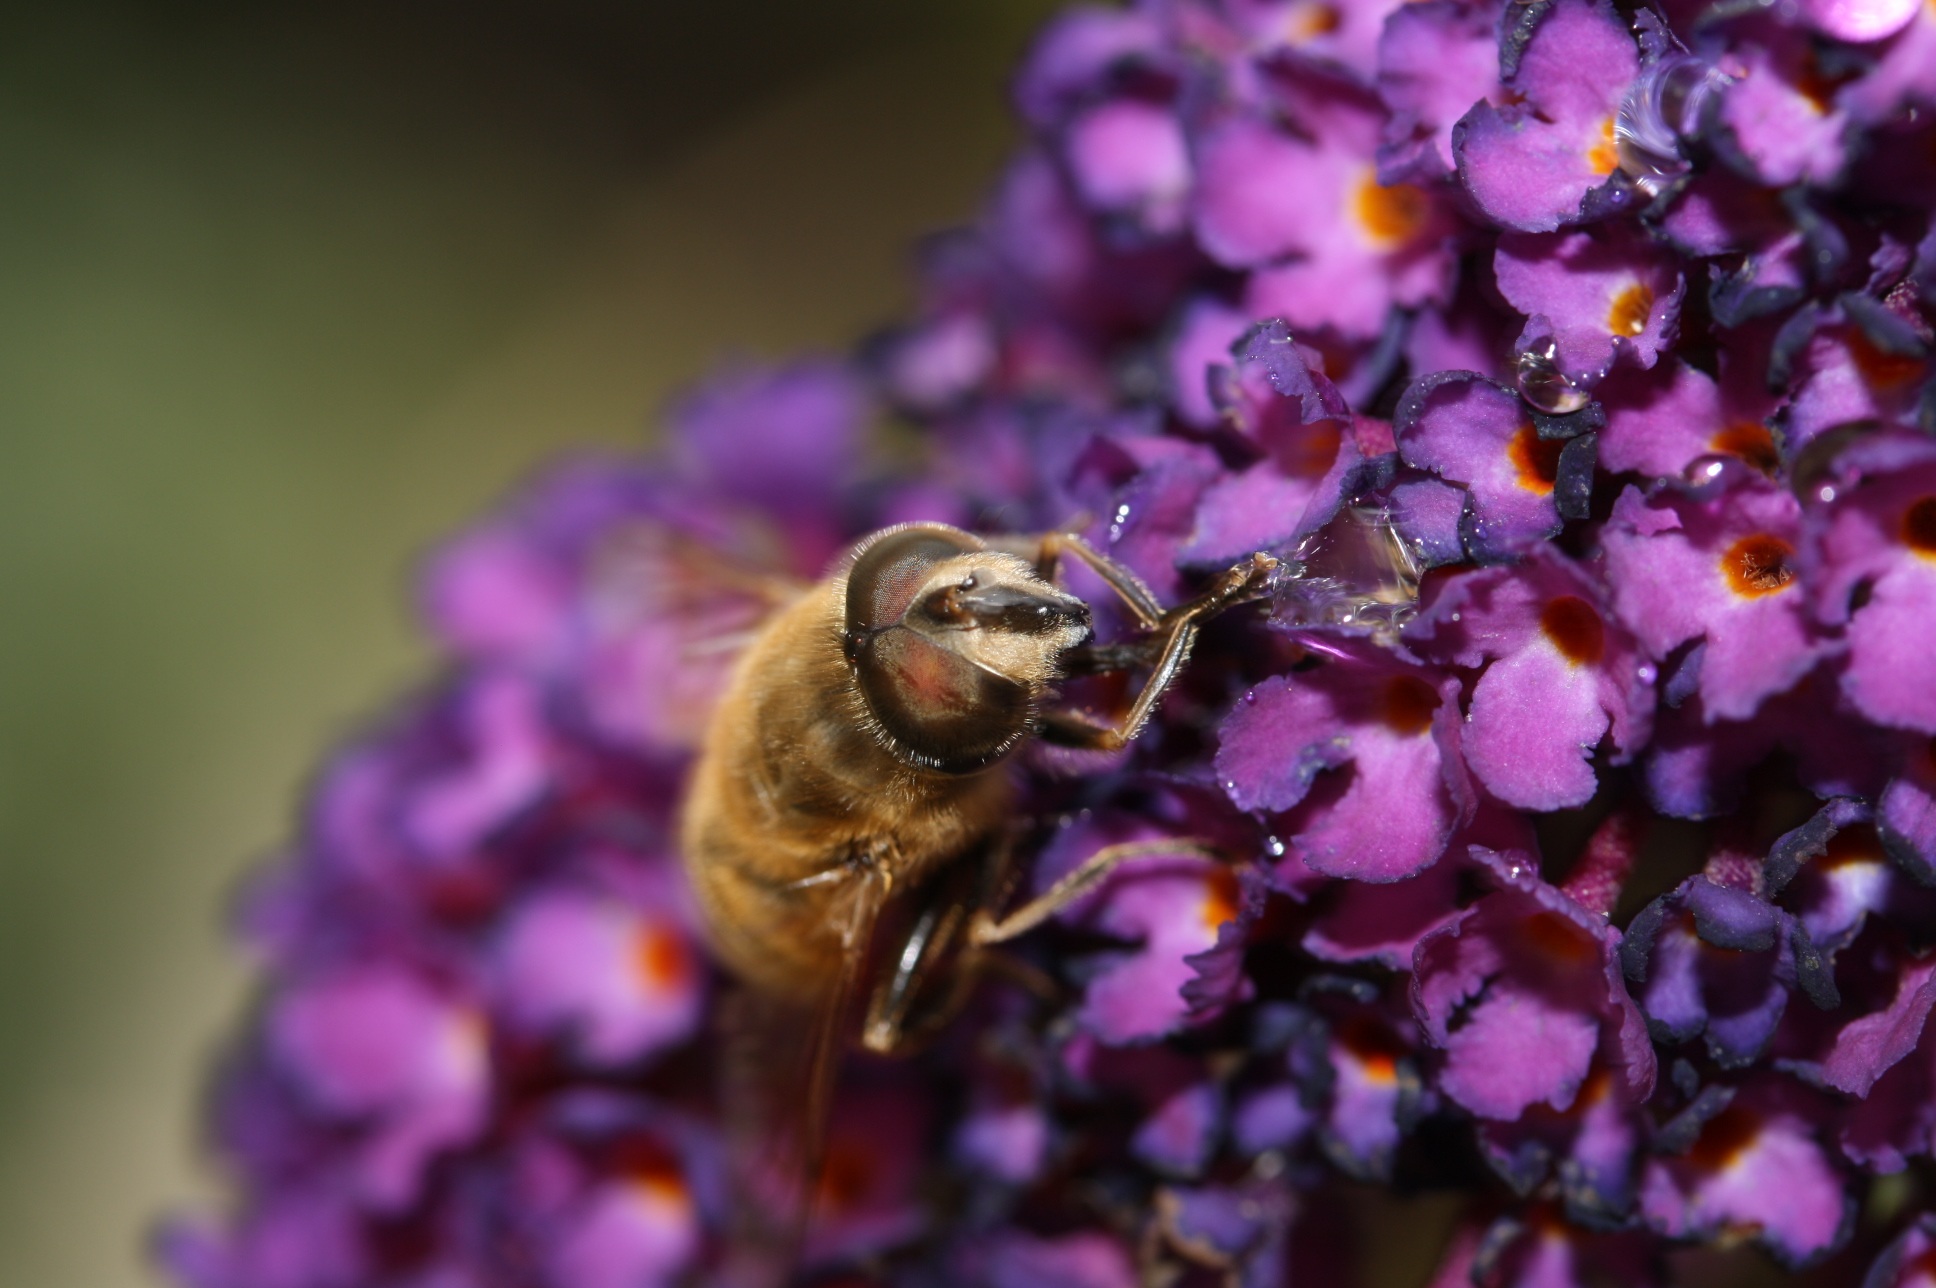
nature, blossom, plant, photography, flower, purple, petal, bloom, animal, honey, summer, pollen, spring, insect, macro, botany, garden, close, flora, lavender, fauna, invertebrate, wildflower, close up, bee, lilac, bumblebee, nectar, macro photography, honey bee, pollinator, membrane winged insect, english lavender, maktro